Brontochion Monastery

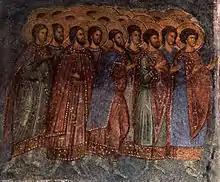
The frescoes of Aphentiko church

The abbot Pachomius incorporated into it the small church of the Hodegetria, or "Aphentikon", as the monastery's catholicon. The church was reconstructed and completed around 1310, with some scholars giving 1308-1312 as the construction dates and others 1310–1322. The despot Theodore I Palaiologos, who died in 1407, is buried here.